1992 Giro d'Italia

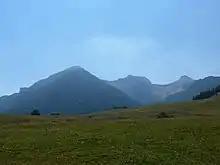
A mountain in the distance.

The route for the 1992 Giro d'Italia was unveiled by race director Carmine Castellano on 30 November 1991. It contained three time trial events, all of which were individual. There were eleven stages containing high mountains, of which four had summit finishes: stage 10, to Monte Terminillo; stage 14, to Monte Bondone; stage 18, to Monviso; and stage 19, to Pila. The organizers chose to include no rest days. When compared to the previous year's race, the race was longer and lacked an opening time trial prologue. In addition, this race contained one less of half stages.